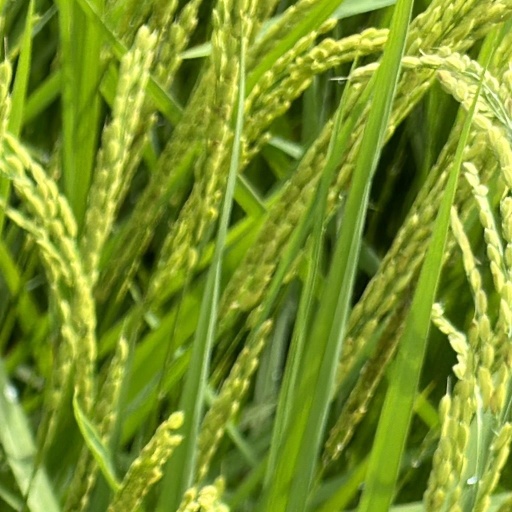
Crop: rice